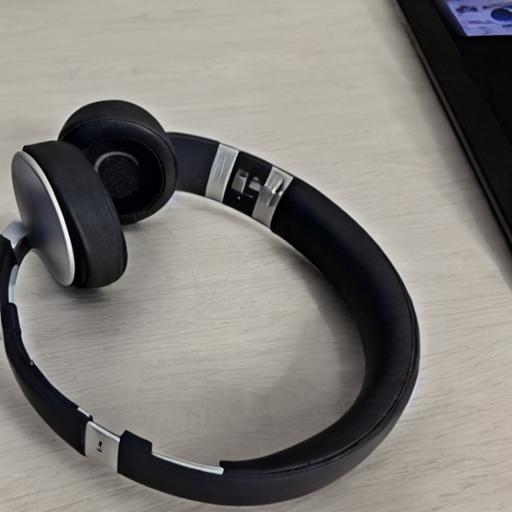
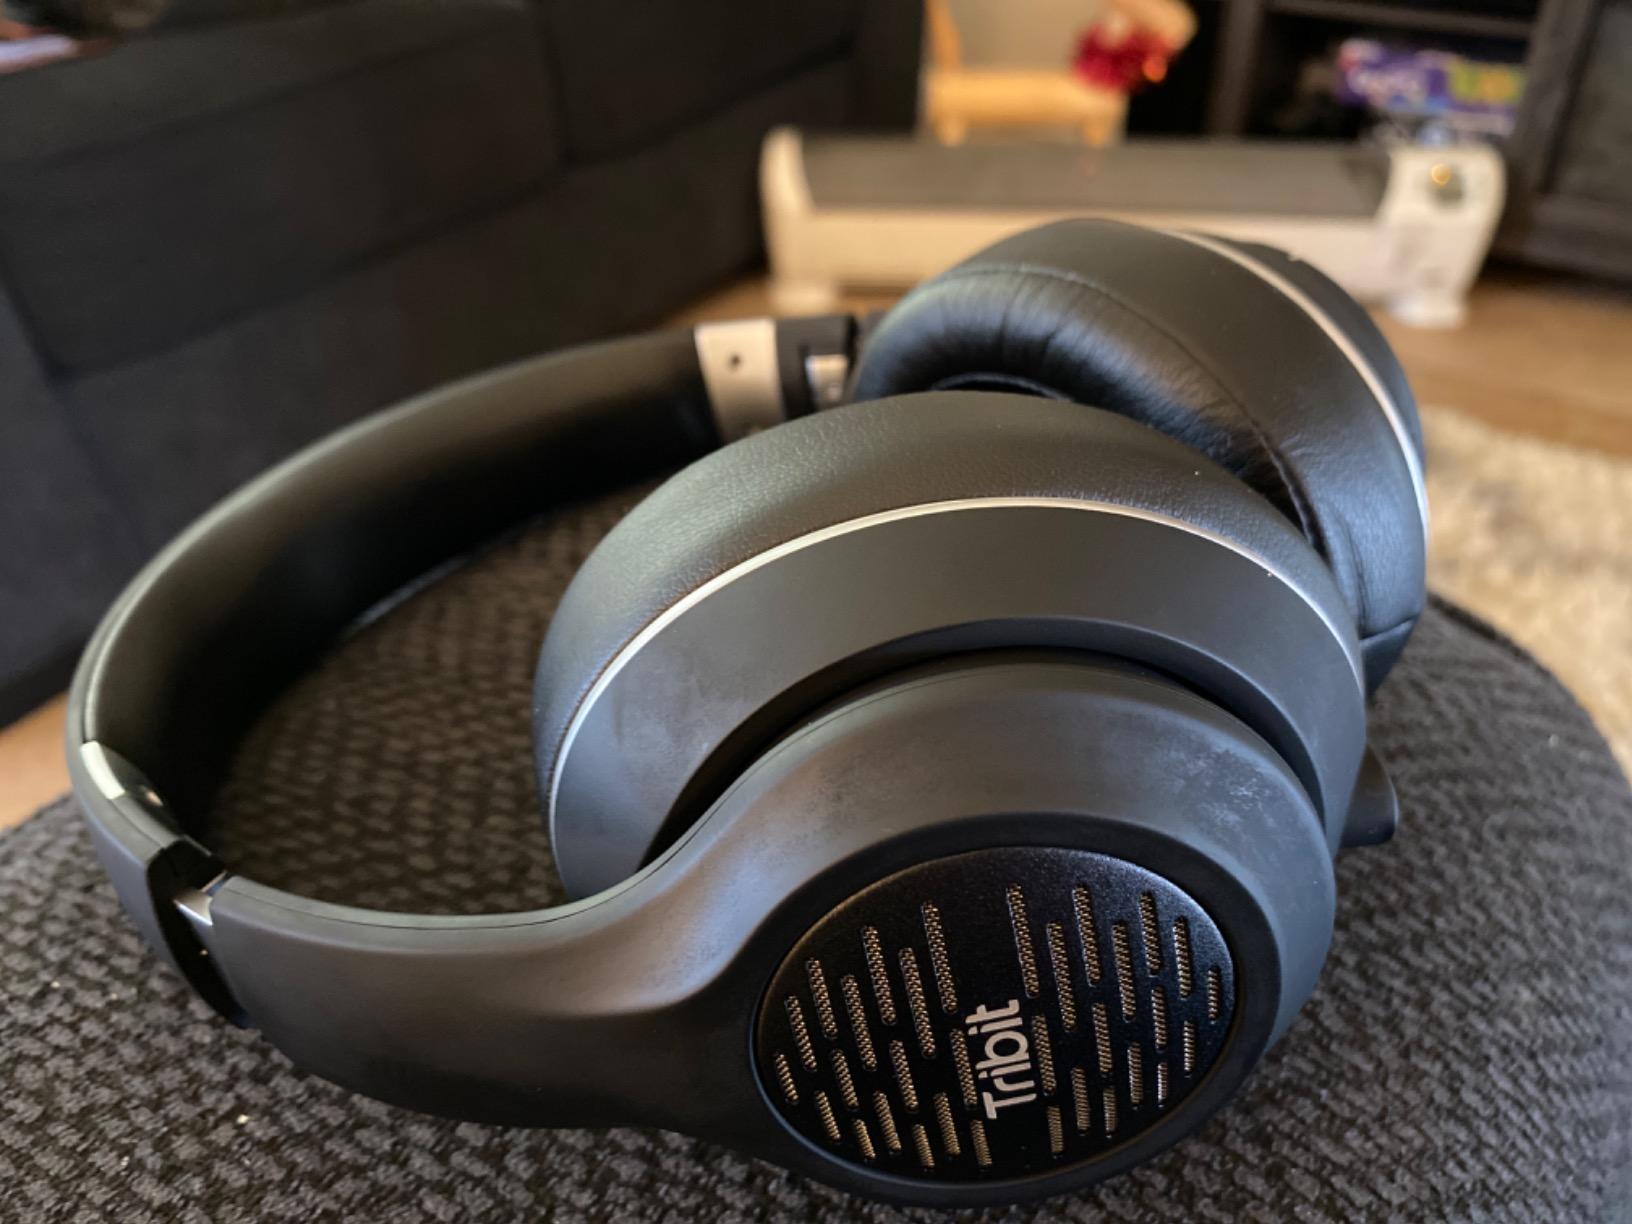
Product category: headphones
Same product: no